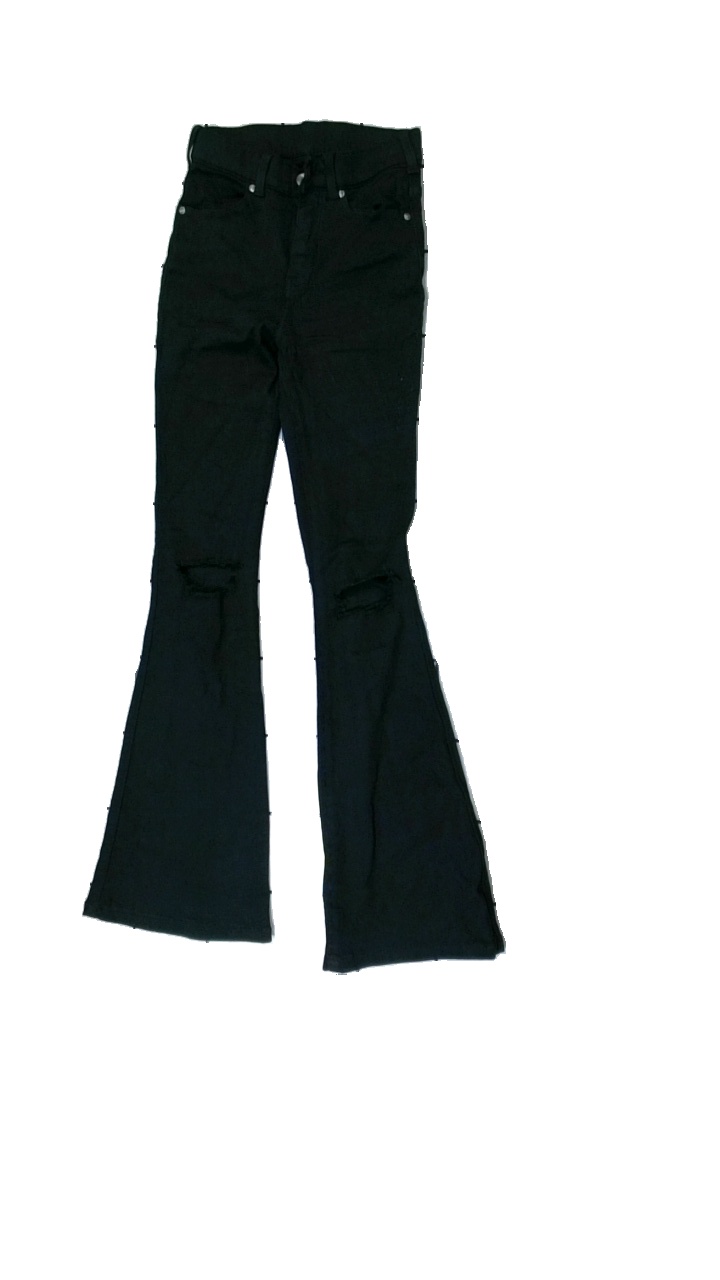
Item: Jeans (Ladies)
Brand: Drdenim
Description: Black flared pants with holes by the knee
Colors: Black
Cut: None
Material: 86% Cotton 14% Cont?
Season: All
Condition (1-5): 5
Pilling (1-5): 3
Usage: Reuse
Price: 50-100